1989 Detroit Lions season

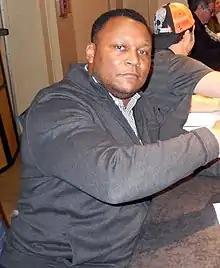
Barry Sanders was drafted third overall in the 1989 NFL draft.

The 1989 season was the Detroit Lions' 60th season in the National Football League (NFL), their 56th as the Detroit Lions, and their first full season under head coach Wayne Fontes. The team improved upon their 4–12 record from the previous season, falling to 2–9 before winning out to finish at 7–9. It was the Lions' sixth consecutive losing season, failing to reach the postseason for each of those seasons.